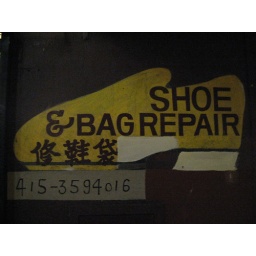
shoe & bag repair in darkness